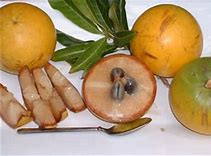
Label: others